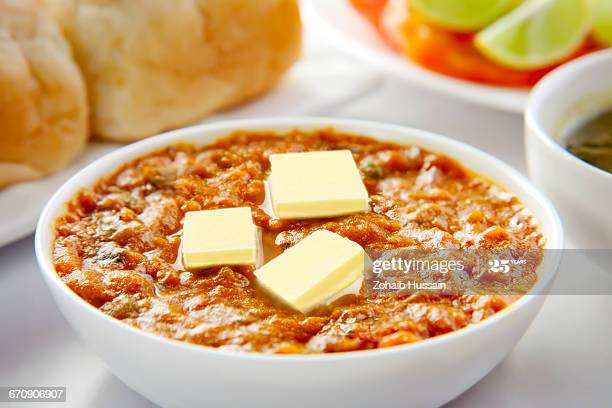
Dish: pav_bhaji